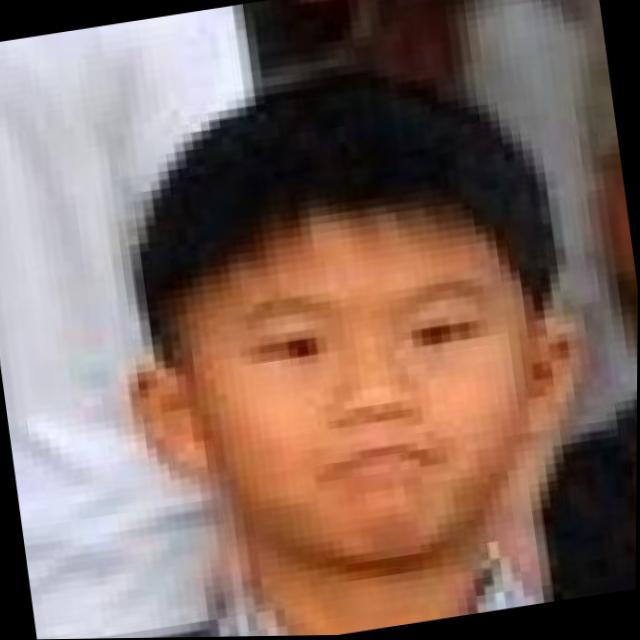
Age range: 0-12